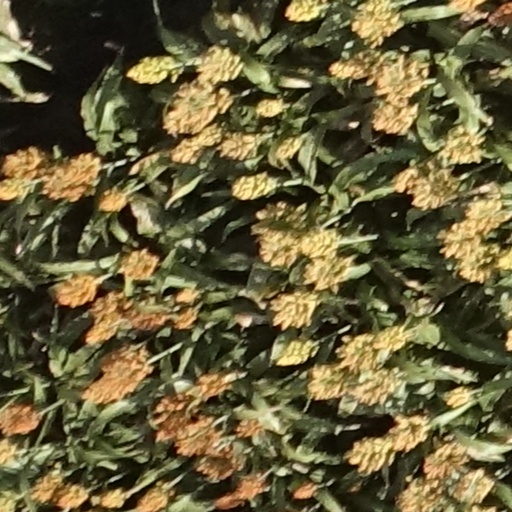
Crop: sorghum